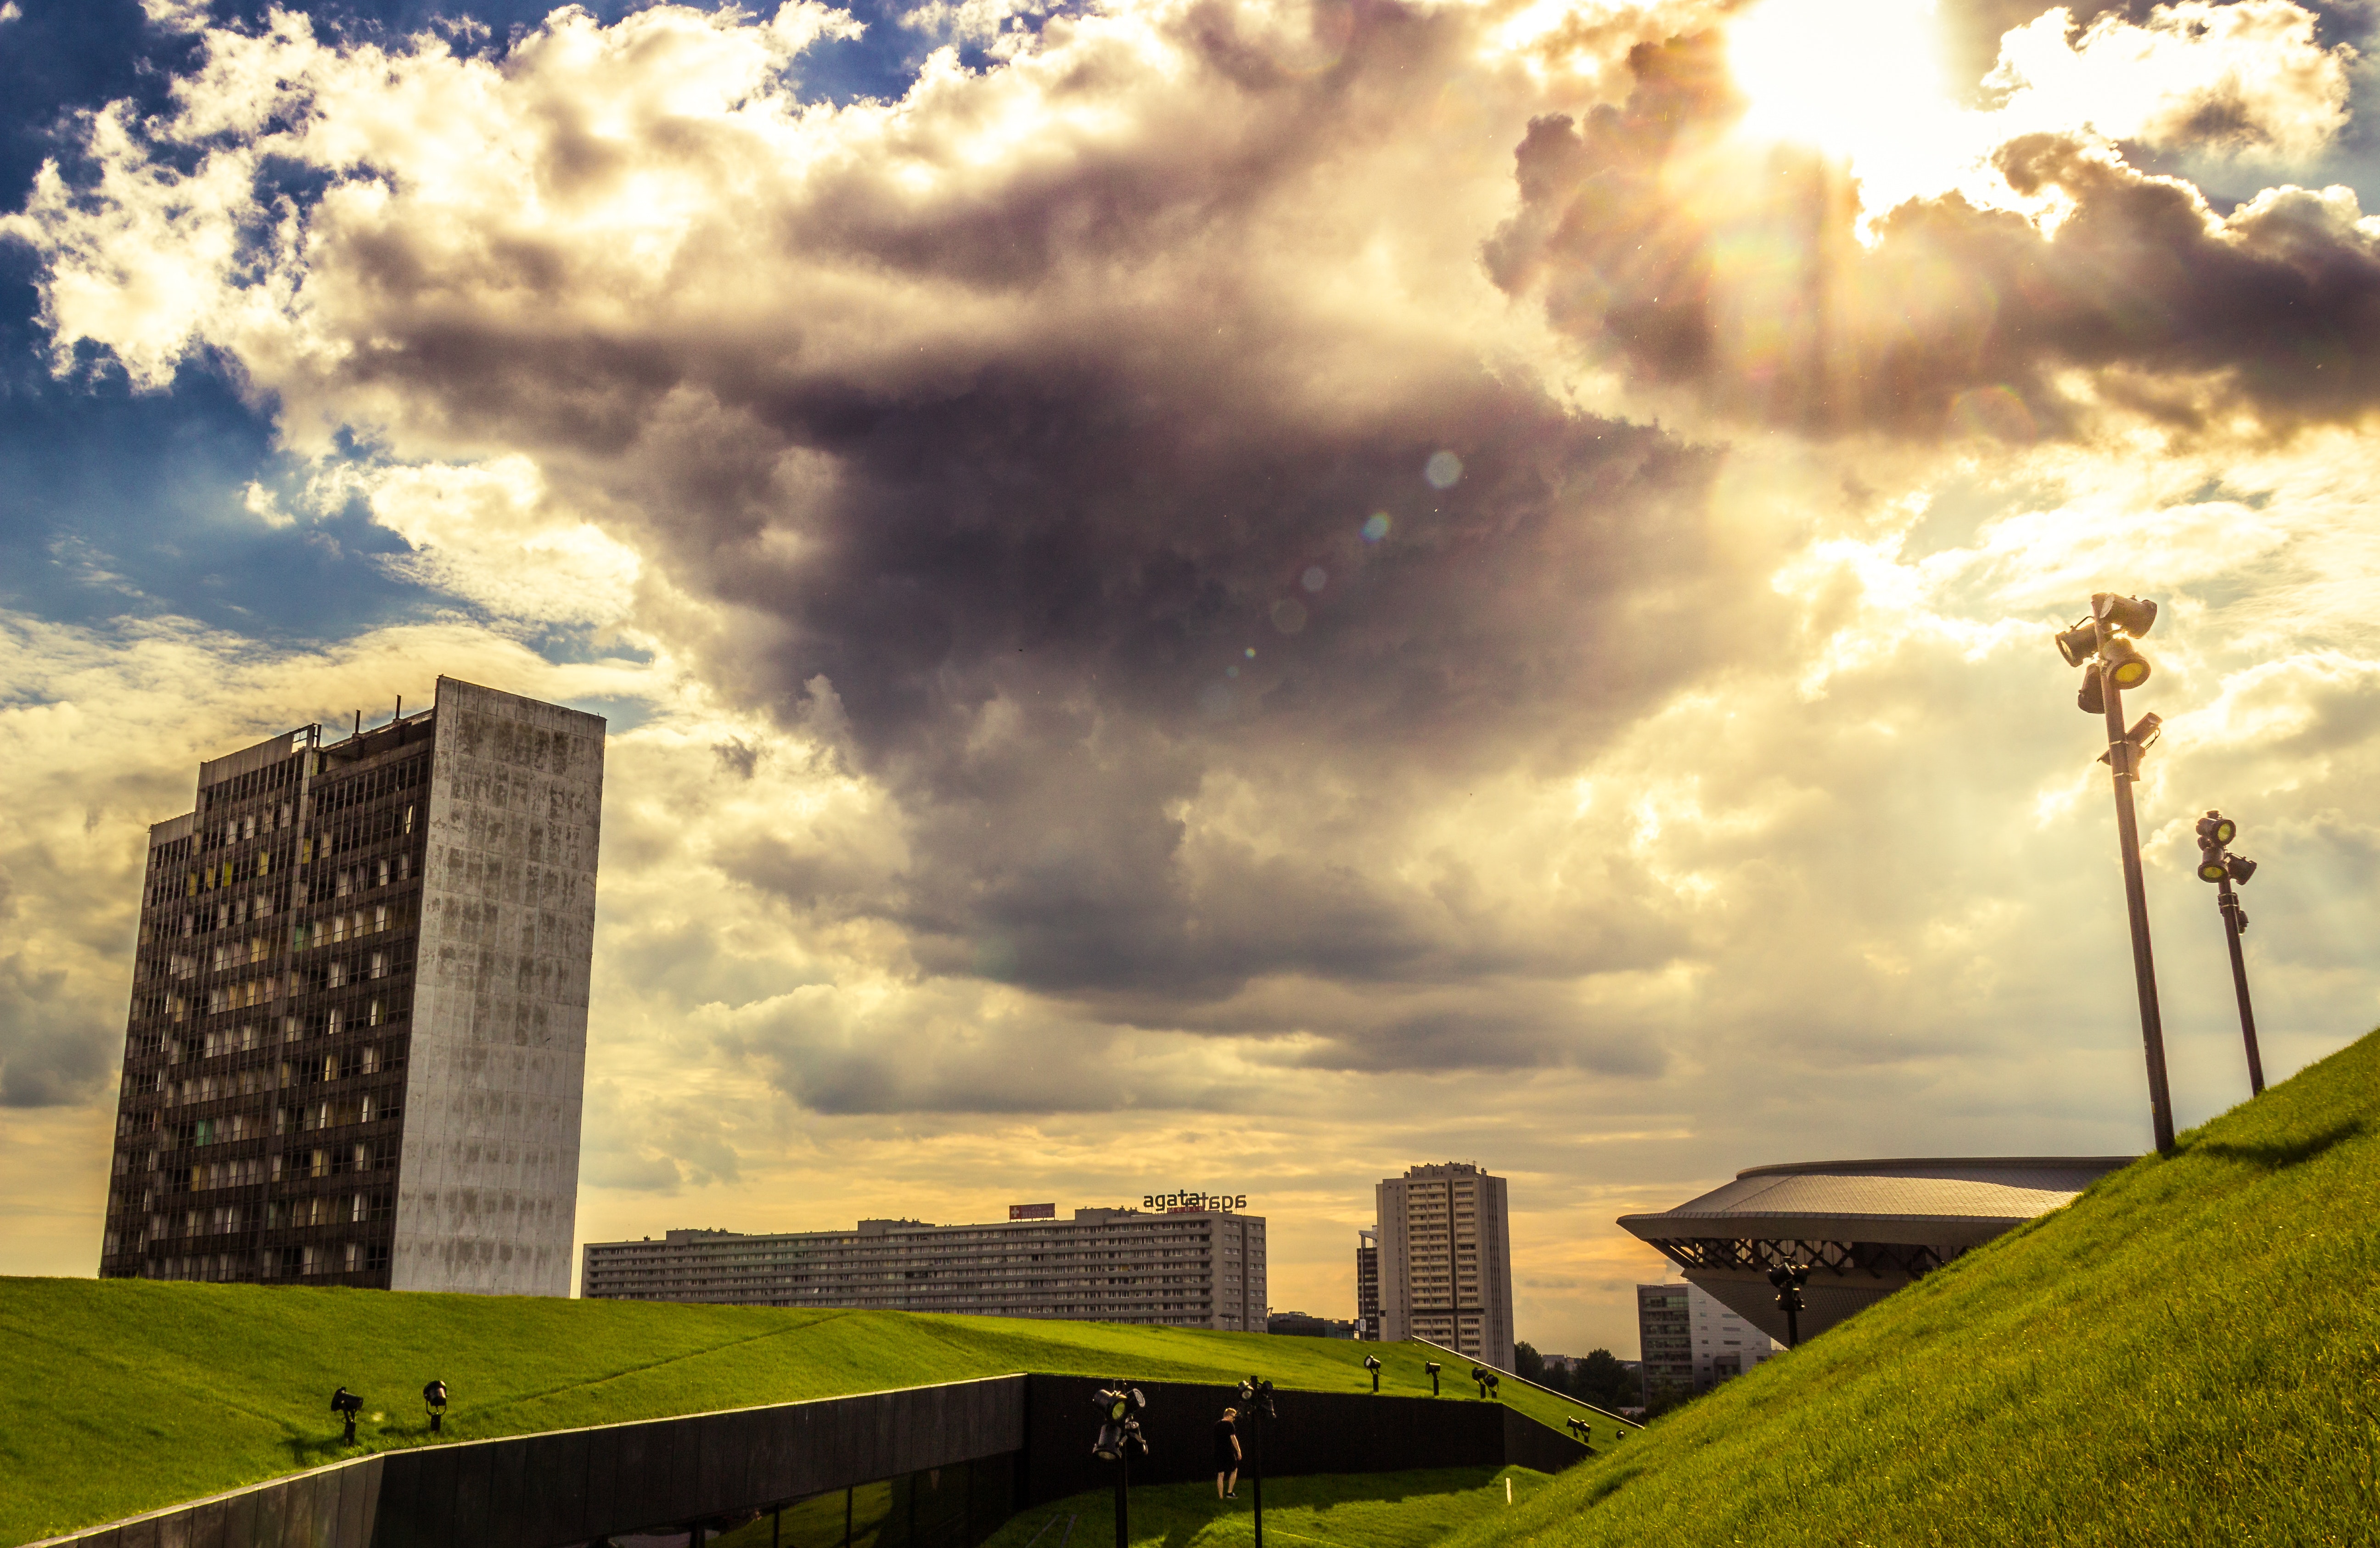
sky, cloud, daytime, green, architecture, light, cumulus, urban area, sunlight, tree, atmosphere, grass, city, landscape, meteorological phenomenon, metropolitan area, rural area, building, horizon, evening, house, hill